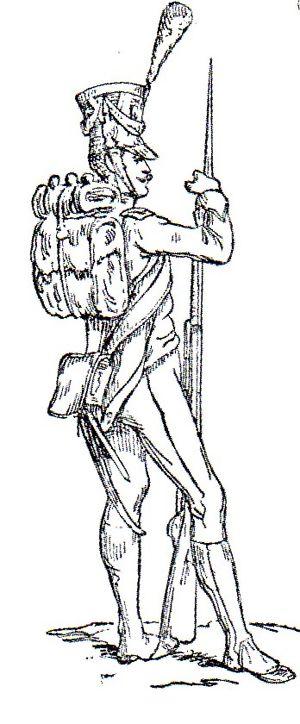
La liste des unités de la Garde impériale présente l'ensemble des unités militaires appartenant à la Garde impériale de Napoléon Iᵉʳ. En 1804, la Garde est initialement composée de huit unités : les grenadiers à cheval, les chasseurs à cheval, les mamelouks et les gendarmes d'élite pour la cavalerie, le régiment des grenadiers à pied, celui des chasseurs à pied et le bataillon des marins pour l'infanterie, et une compagnie d'artilleurs à cheval pour le service des canons.